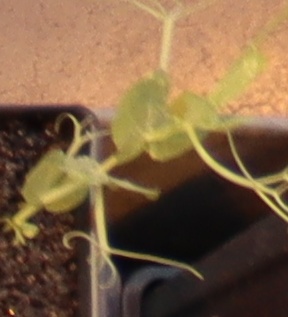
Label: Field Pea